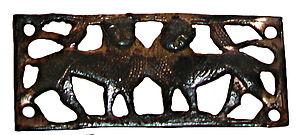
Applique décorative en bronze doré et ajouré avec des décors zoomorphes, fin du XIIe siècle et début du XIIIe siècle, découvert à Château Lastours en Aude en France